Peach

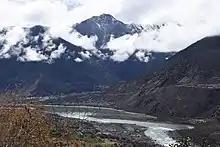
Peach trees blooming along the Yarlung Zangbo River, south-eastern Tibetan Plateau

The peach tree was given the name "Amygdalus persica" by Carl Linnaeus in 1753 in his book Species plantarum. The accepted combination "Prunus persica" was published by August Batsch in 1801, though this was far from settled until the 20th century with many different placements of the peach and even divisions of nectarines and flat peaches into different species. The botanist Ulysses Prentiss Hedrick argued persuasively in 1917 that these differences are merely simple mutations and not species or even varieties beginning consensus towards the modern classification. This was supported by breeding experiments as early as 1906 showing the hairlessness of nectarines is a recessive trait, though sometimes alternative names continue to be used even in the 21st Century with "Amygdalus persica" being used as recently as 2003 in an authoritative scientific publication. More than 200 scientific names have been published that are considered synonyms of "Prunus persica" by Plants of the World Online (POWO). Though the majority of sources agree on its classification as "Prunus persica", there is division on the correct author citation for the name. Most sources, such as POWO, World Flora Online, and the Flora of North America give August Batsch credit. However, a few sources such as World Plants maintained by the botanist Michael Hassler instead credit Jonathan Stokes with priority dated to 1812.